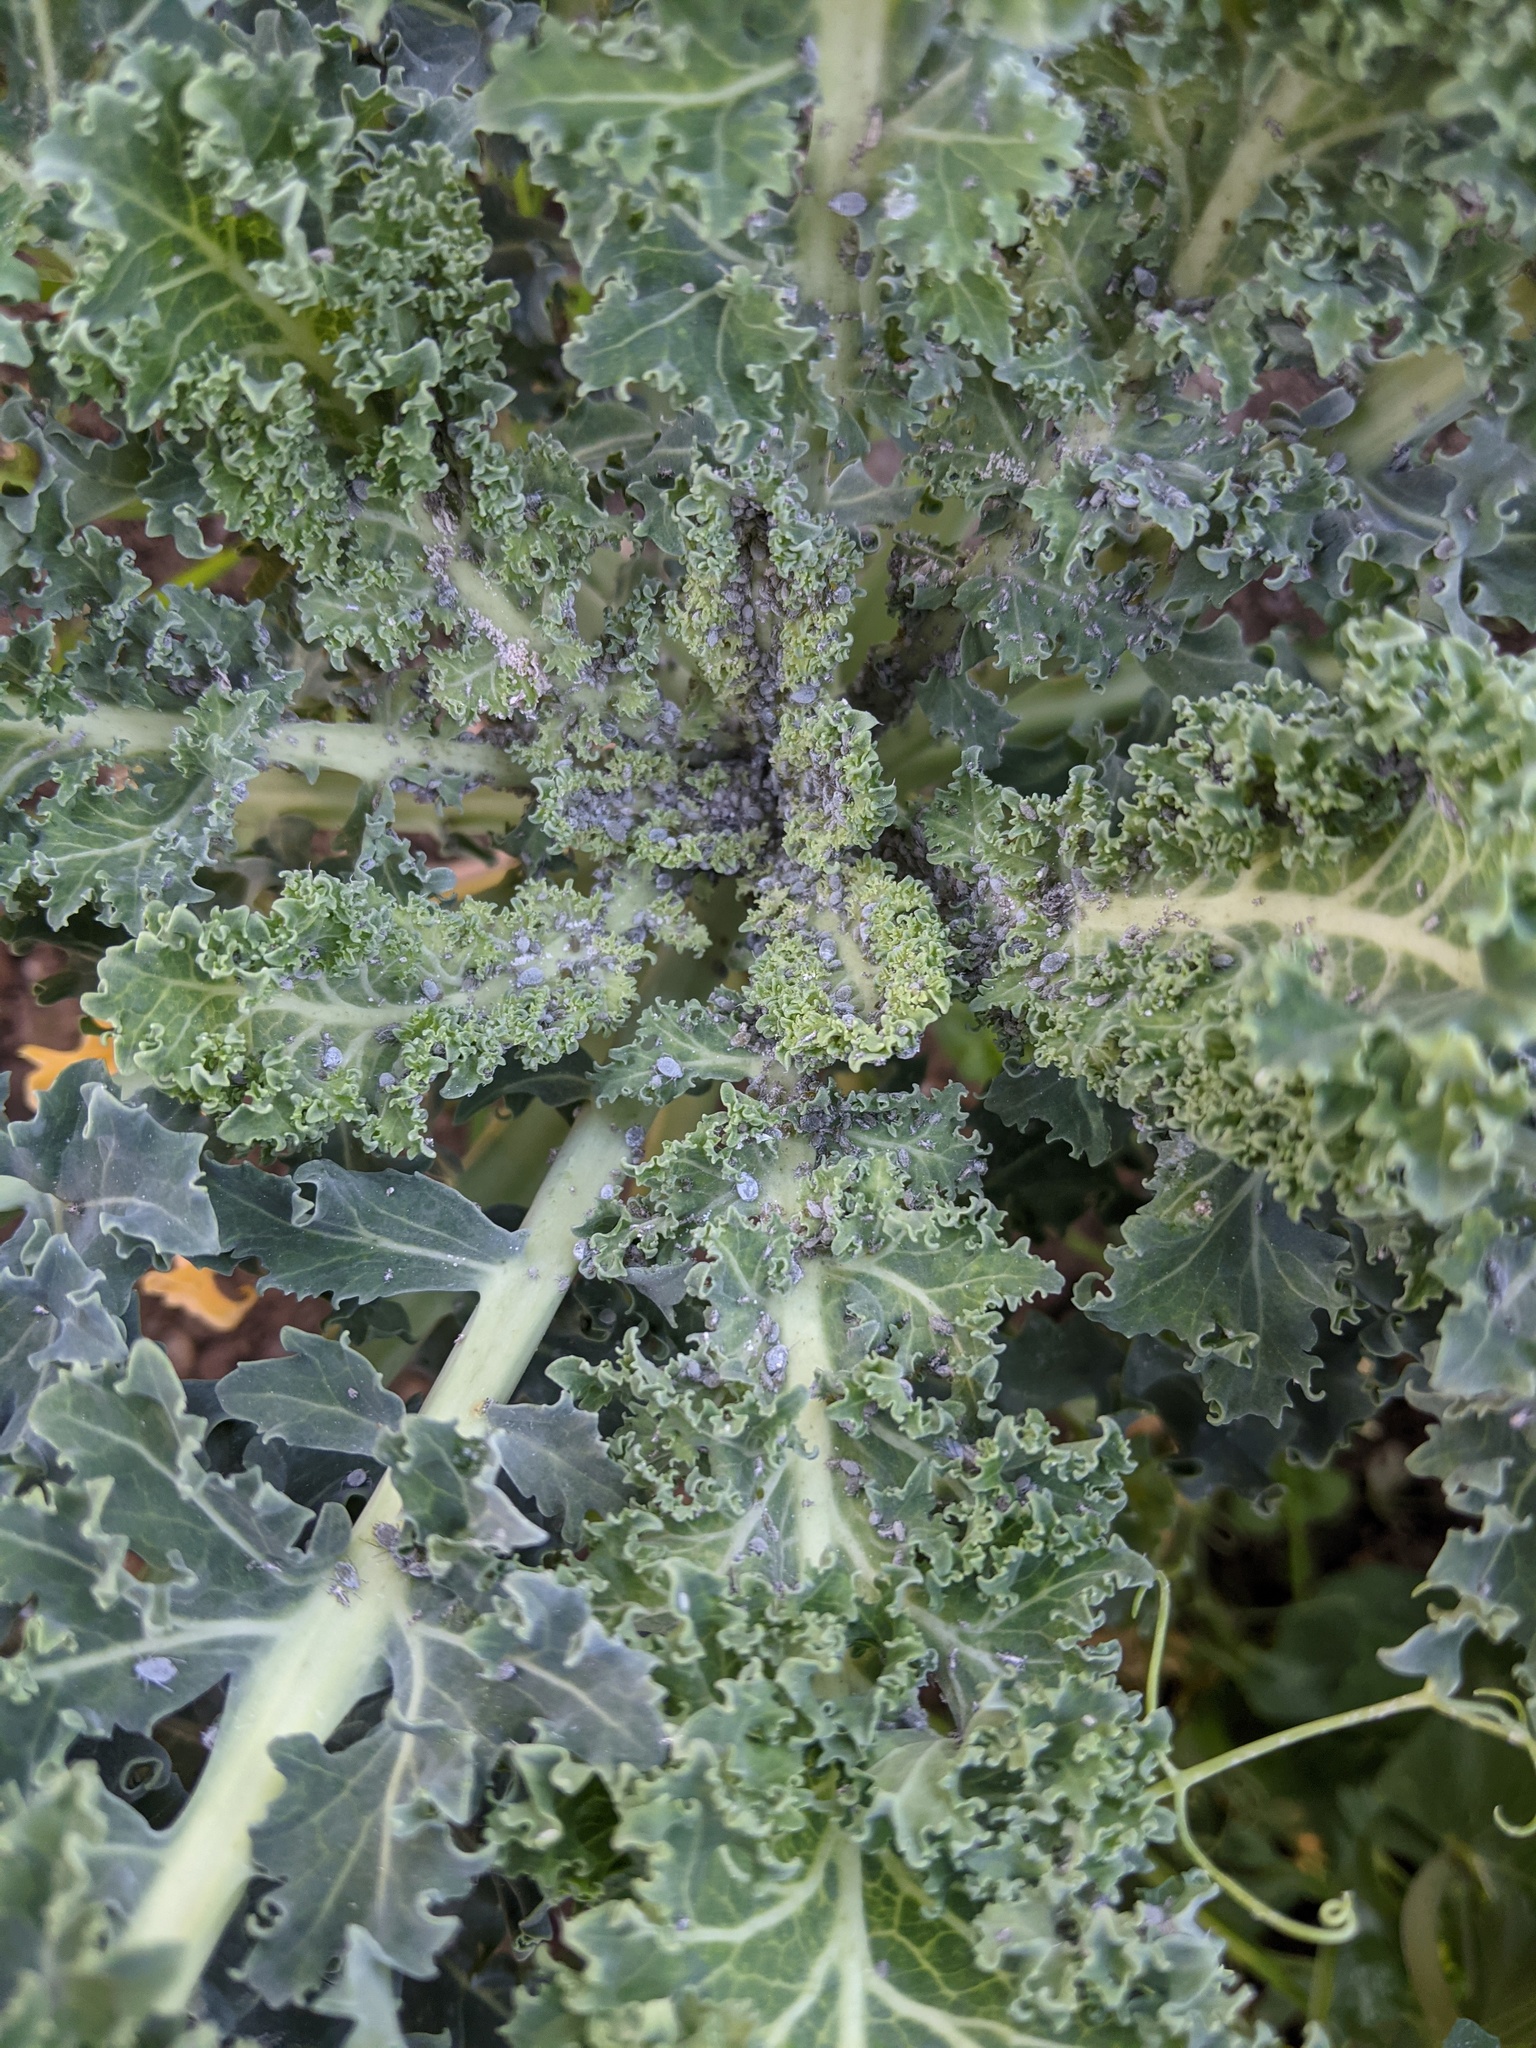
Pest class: cabbage_aphid